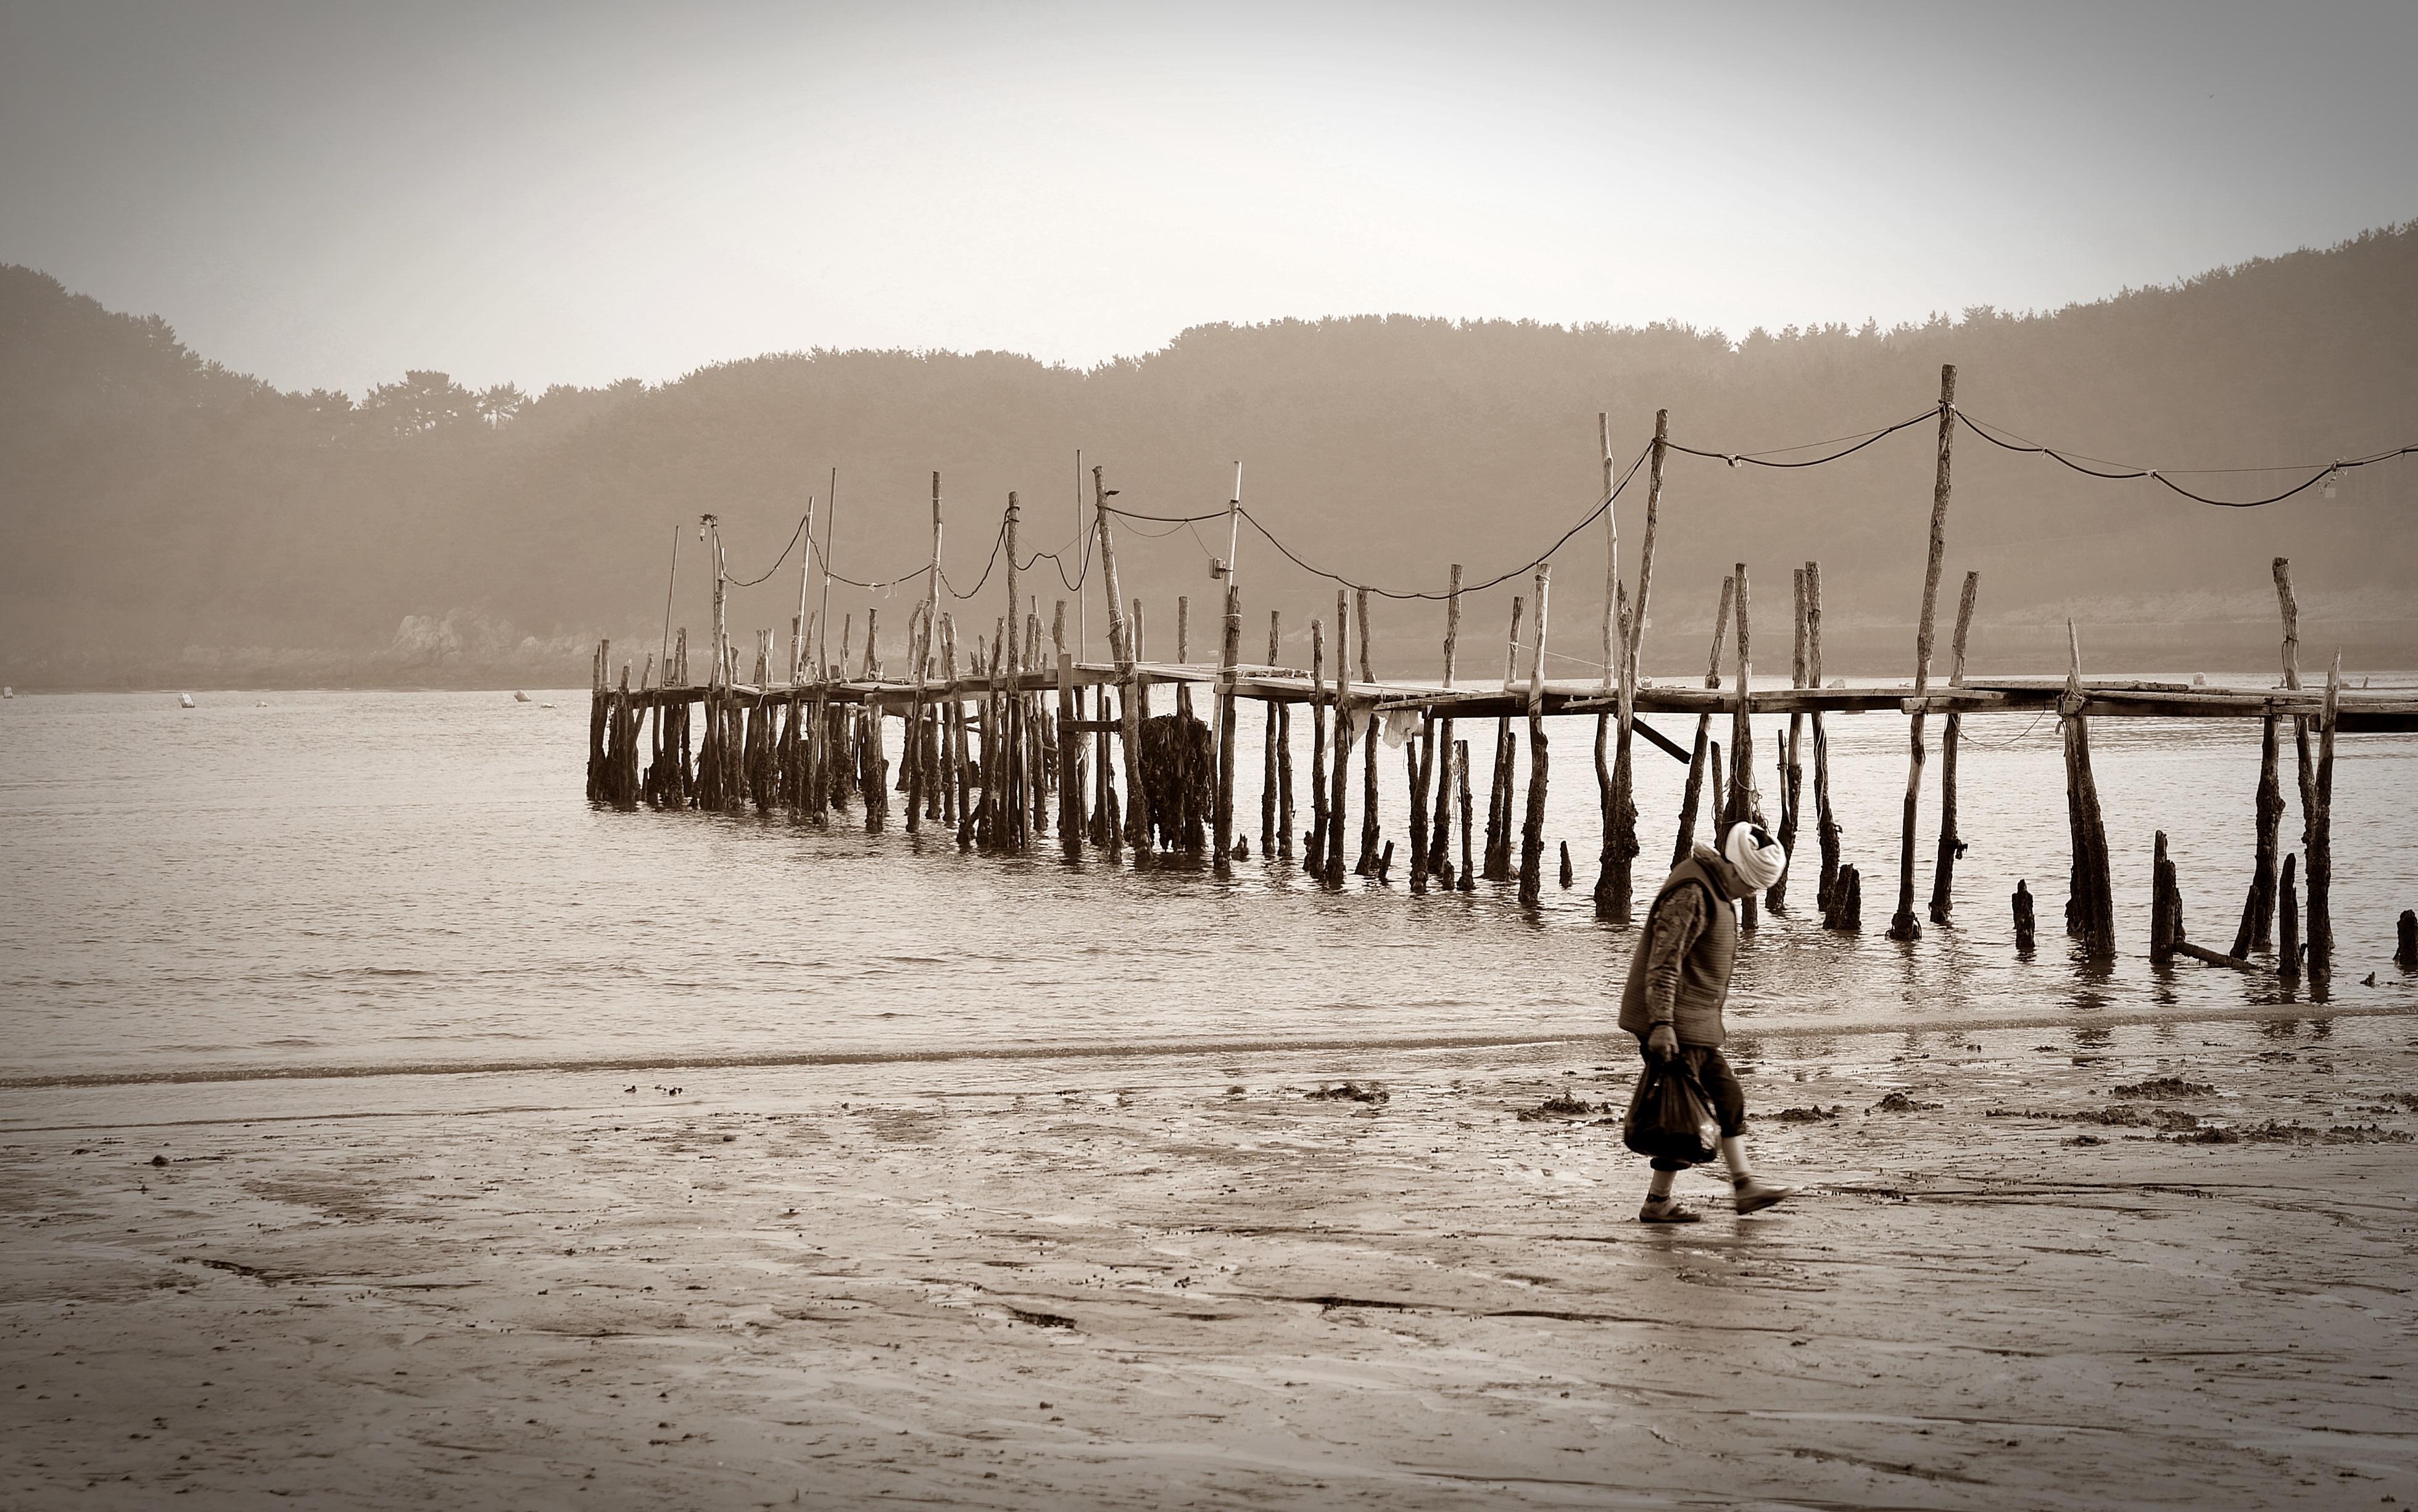
beach, landscape, sea, coast, water, sand, ocean, horizon, winter, cloud, sunrise, sunset, sunlight, morning, shore, wave, lake, dawn, pier, evening, reflection, body of water, atmospheric phenomenon